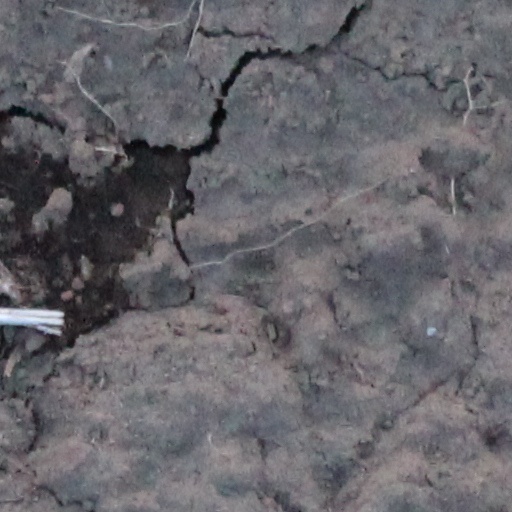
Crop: wheat